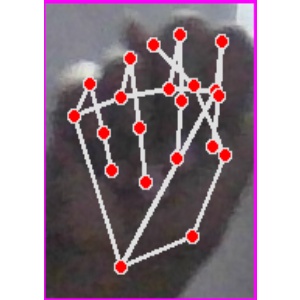
अक्षर: न